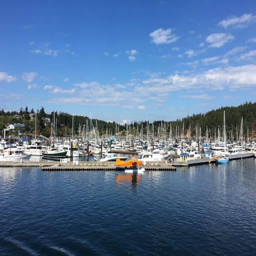
explore a city as one to the things to do with kids .